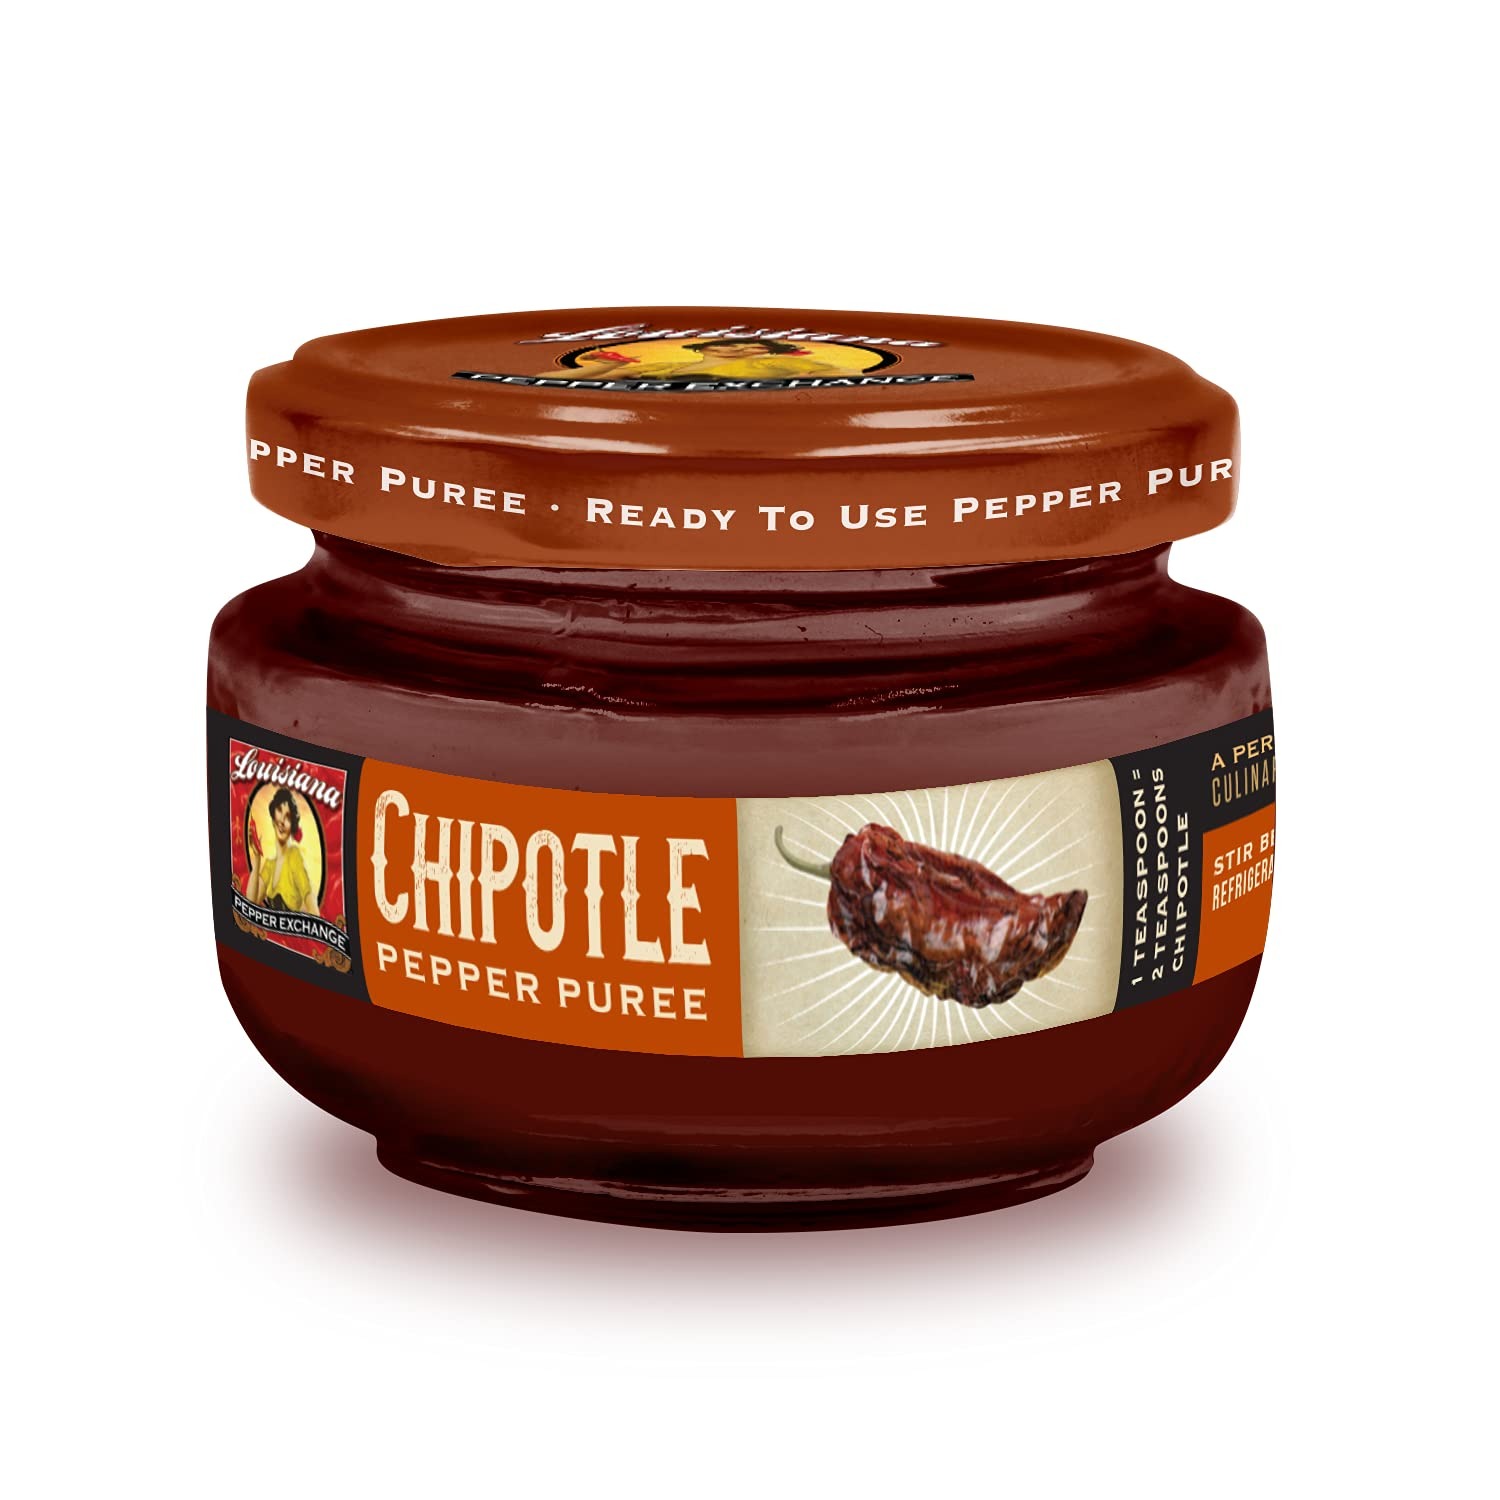
Item Name: Chipotle - Louisiana Pepper Exchange - Fresh Pepper Replacement (Chipotle Pepper Puree) 1 Jar - Plant-Based, Gluten-Free. Replace Chipotle in Adobo. Smoky and Sweet, Add to Ranch Dressing, Marinades, BBQ Sauces, and Taco Sauces for Extra Flavor and Spice - Chipotle Pepper Replacement
Bullet Point 1: If you love smoky flavor – this is it. Chipotle peppers have the same heat as jalapeños, but combine rich smokiness with a subtle sweetness that enhances the flavor of any dish
Bullet Point 2: Similar to an ancho pepper (a smoked poblano), but slightly hotter and a bit sweeter
Bullet Point 3: Convenient replacement for chipotle in adobo – Save labor costs and time by avoiding slicing/dicing and reconstituting chipotle peppers
Bullet Point 4: Only three, all natural ingredients – chipotle pepper, vinegar and a pinch of salt!
Bullet Point 5: Simple conversion - 1-3 teaspoons of puree replaces 1 full pepper and avoids waste, saves time, and ensures even distribution of flavor in the entire dish
Bullet Point 6: Natural, zero calorie, gluten free
Bullet Point 7: Great in barbecues, tex-mex cuisine, added to ranch dressing or to breakfast egg dishes
Bullet Point 8: Perfect pairing: Chocolate and Cherry (eg, Dark Chocolate Chipotle Cherry Brownie)
Product Description: <p>Indulge in the bold and irresistible flavors of our spicy, smoky, and sweet Chipotle Pepper Puree. Crafted from premium chipotle peppers, this puree boasts a rich, dense flavor with a perfect balance of smokiness and subtle sweetness. Elevate your culinary creations with the convenience and versatility of our chipotle puree.</p> <p>If you crave smoky goodness, our smoked chipotle sauce is the answer. These peppers bring the same level of heat as jalape&ntilde;os but add a unique smoky dimension and a touch of sweetness that elevates the taste of any dish. With each spoonful, you'll experience the irresistible combination of heat and rich, dense flavor that enhances the culinary experience.</p> <p>Similar to ancho peppers but with a slightly higher heat level and a sweeter profile, our smoked chipotle seasoning puree delivers complexity and depth to your favorite recipes. It is a convenient replacement for chipotle in adobo sauce, saving you labor costs and time. No more slicing, dicing, or reconstituting chipotle peppers&mdash;our chipotle marinade sauce is ready to add instant flavor to your dishes.</p> <p>We believe in simplicity and quality. Our chipotle pepper puree is made with only three natural ingredients: chipotle peppers, vinegar, and a pinch of salt. No artificial additives or preservatives&mdash;just pure, authentic flavor packed into every jar.</p> <p>Unleash your culinary imagination and explore unique combinations with our puree. Try it with chocolate and cherry, like a delectable Dark Chocolate Chipotle Cherry Brownie, for a mouthwatering flavor fusion.</p>
Value: 4.0
Unit: Ounce

Price: 7.99